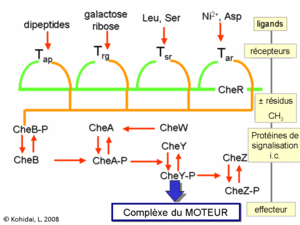
La chimiotaxie, l'un des types de taxies, est le phénomène par lequel des cellules corporelles, des spermatozoïdes, le tube pollinique d'un grain de pollen, ou des bactéries, ou d'autres organismes uni-, ou pluricellulaires, se dirigent ou dirigent leurs mouvements en fonction de certaines espèces chimiques présentes dans l’environnement.